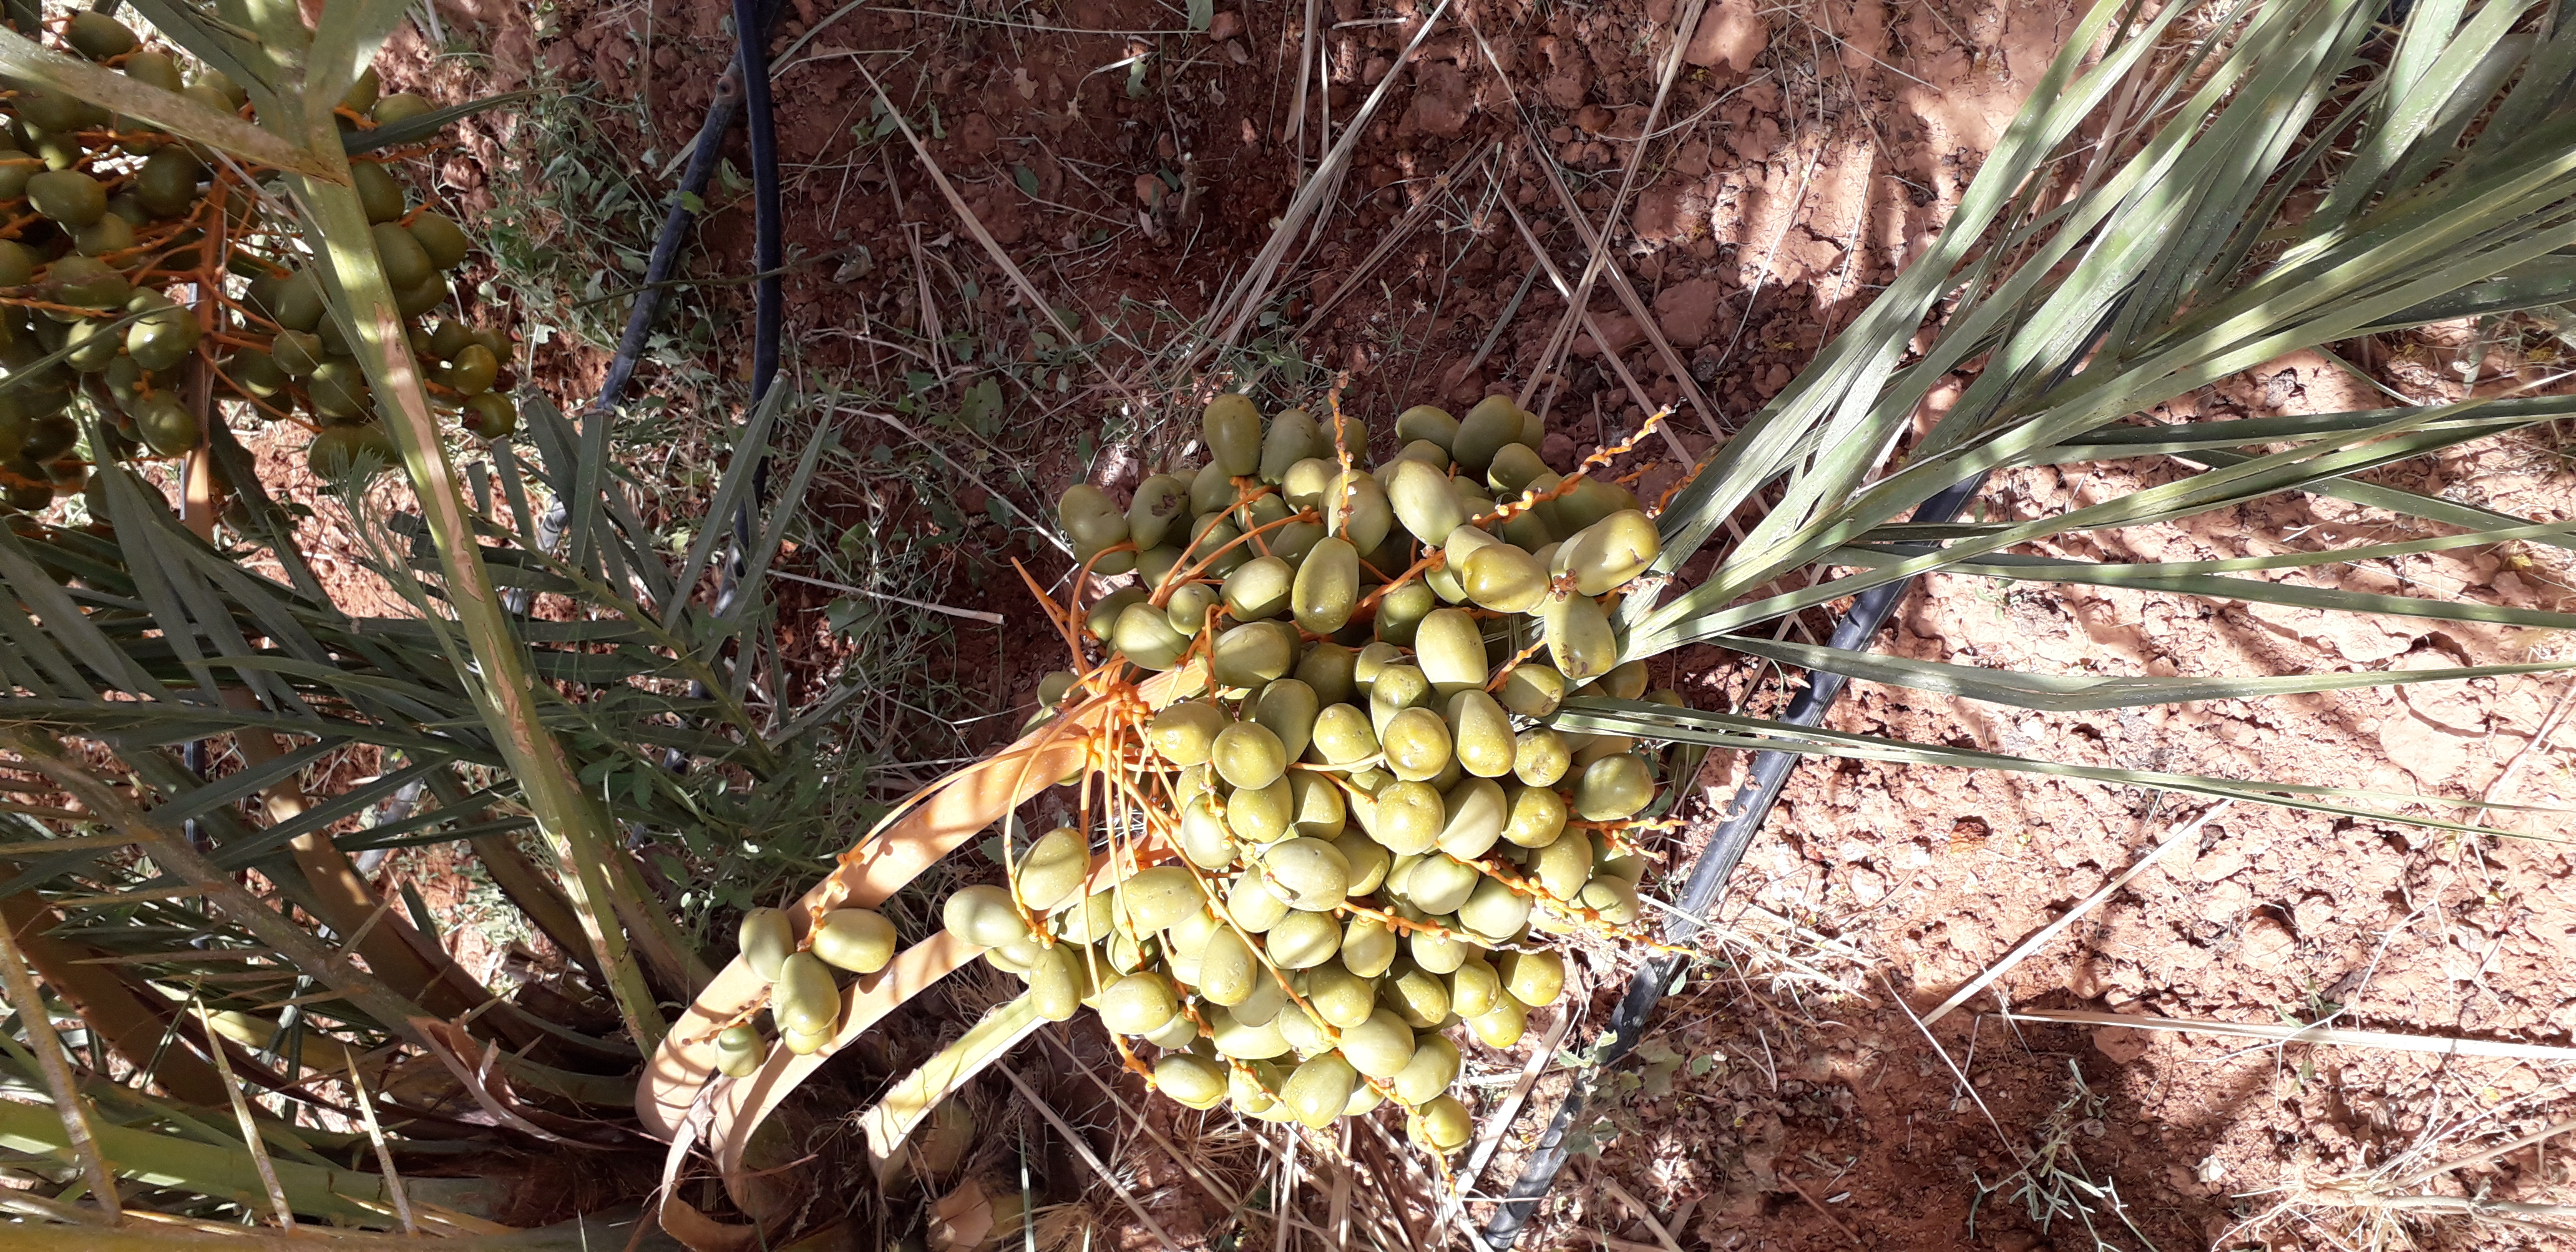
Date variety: Boufagous